Count Duckula 2

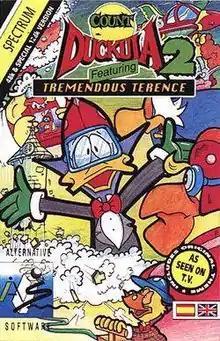

Count Duckula 2 is a computer game for the ZX Spectrum and Amstrad CPC released in 1992 by Alternative Software.